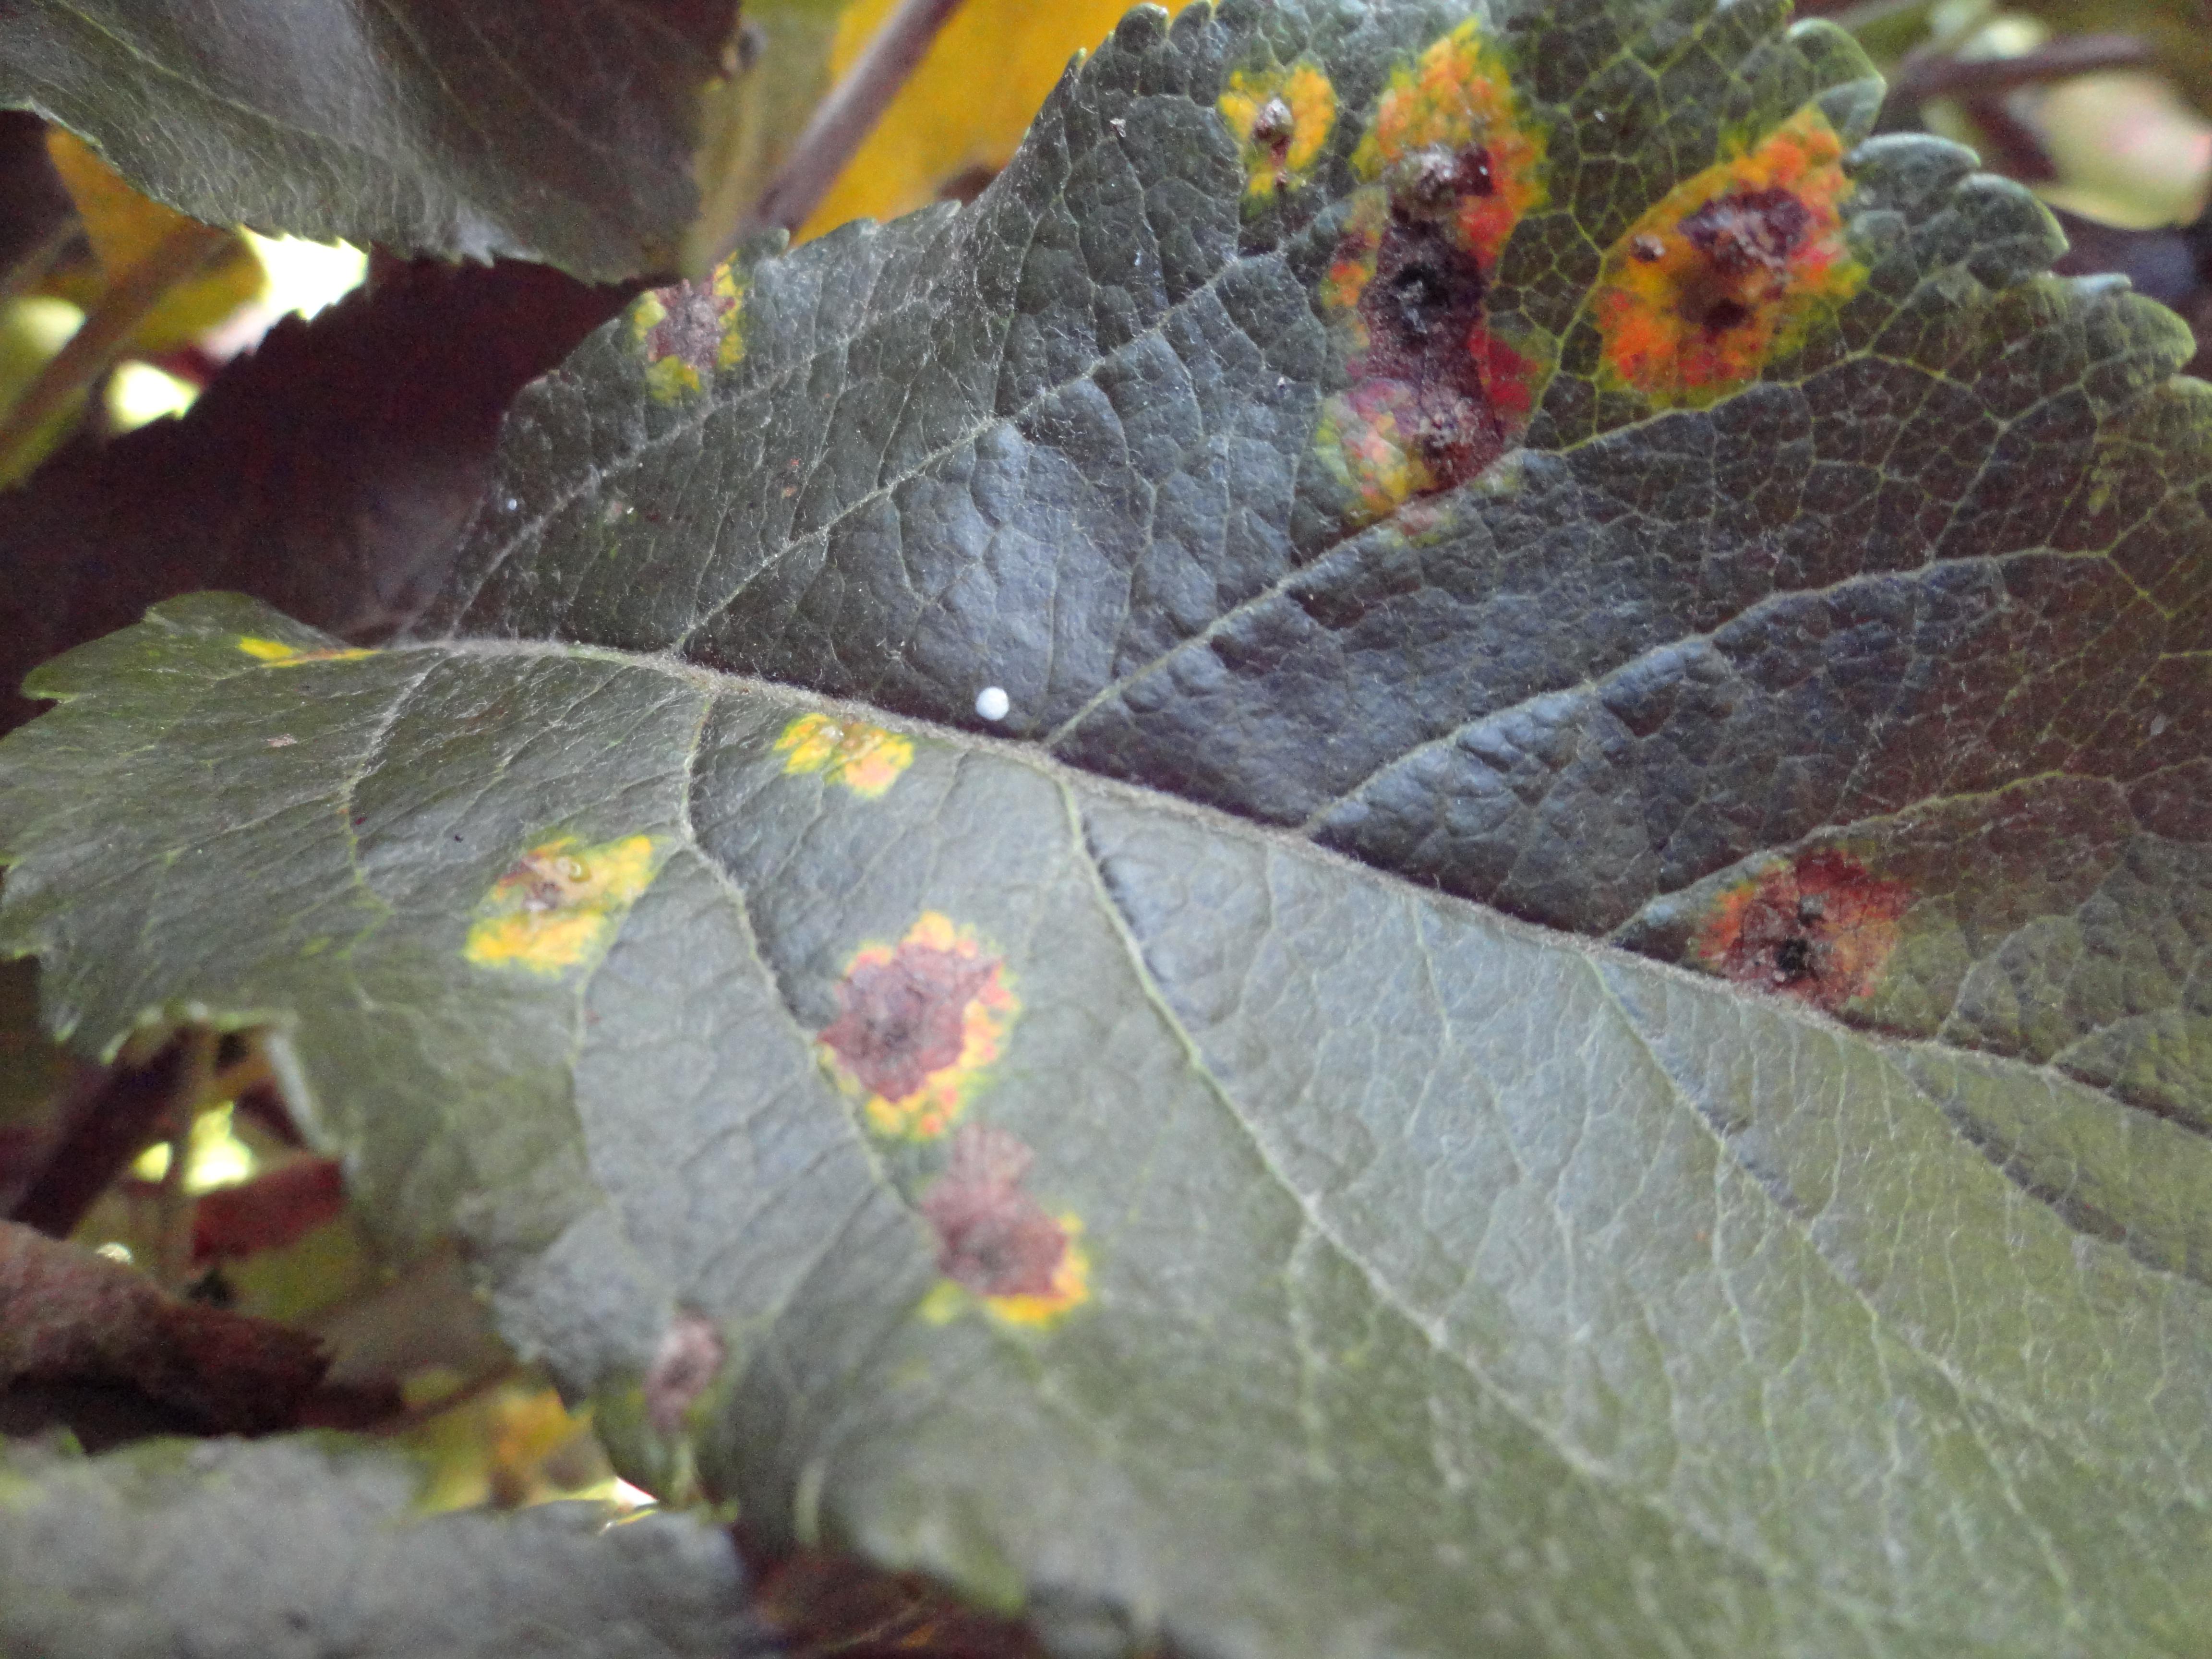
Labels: rust